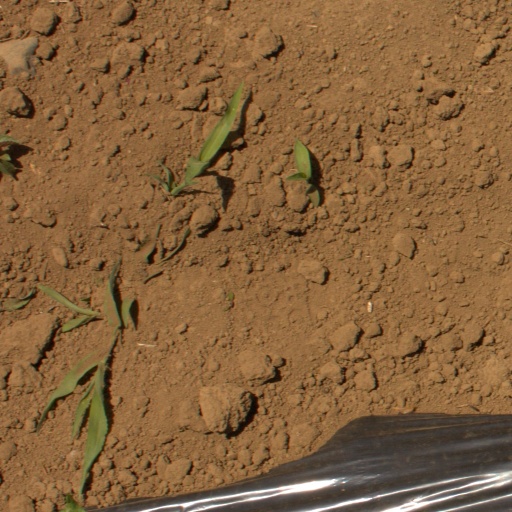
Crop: Jerusalem artichoke